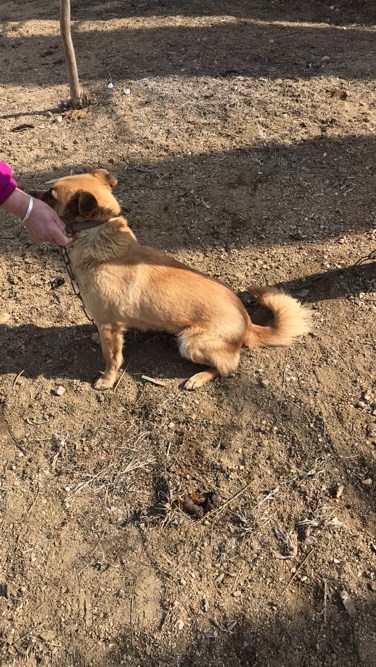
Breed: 3336-n000121-chinese_rural_dog